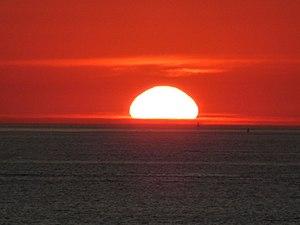
Coucher de soleil depuis la pointe de Vallières à St-Georges-de-Didonne (17), France